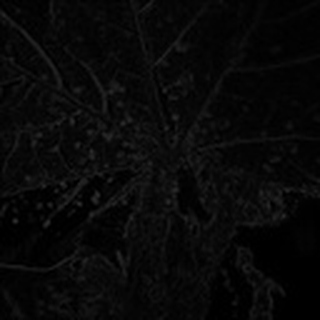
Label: cotton_aphids